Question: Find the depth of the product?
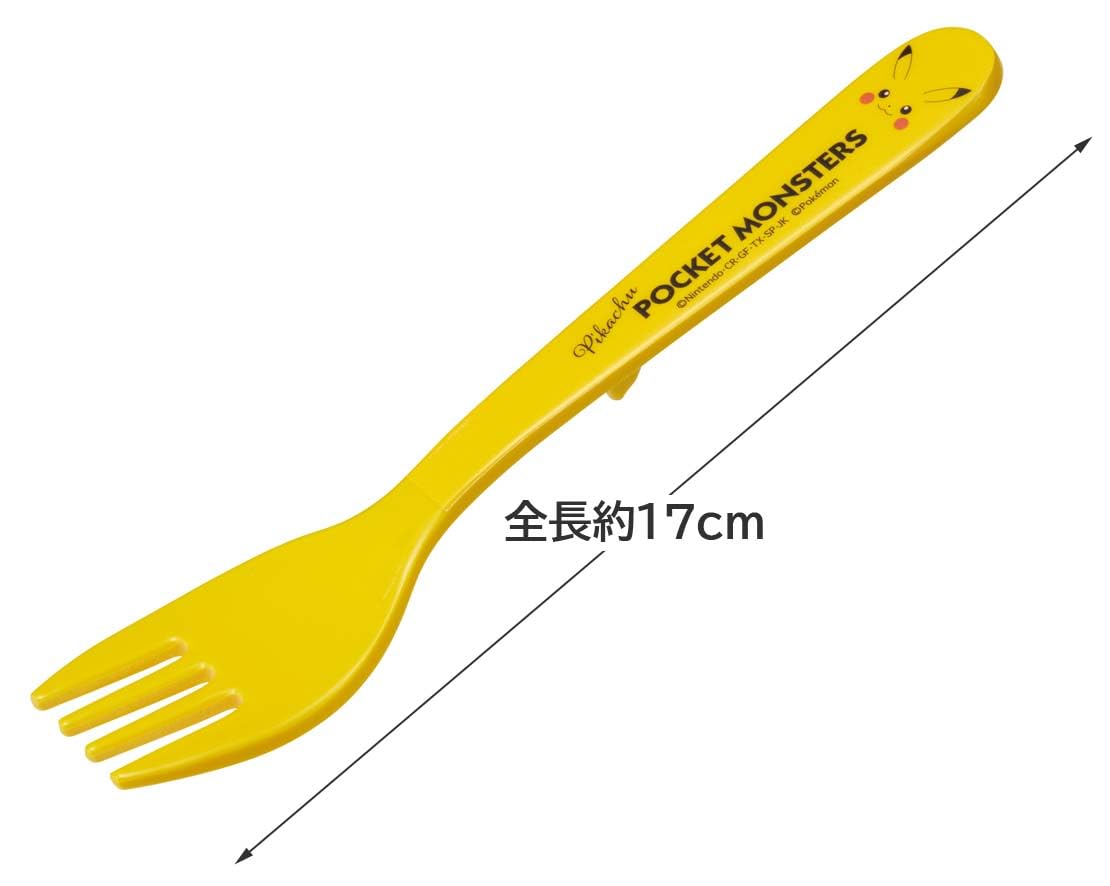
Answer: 17.0 centimetre